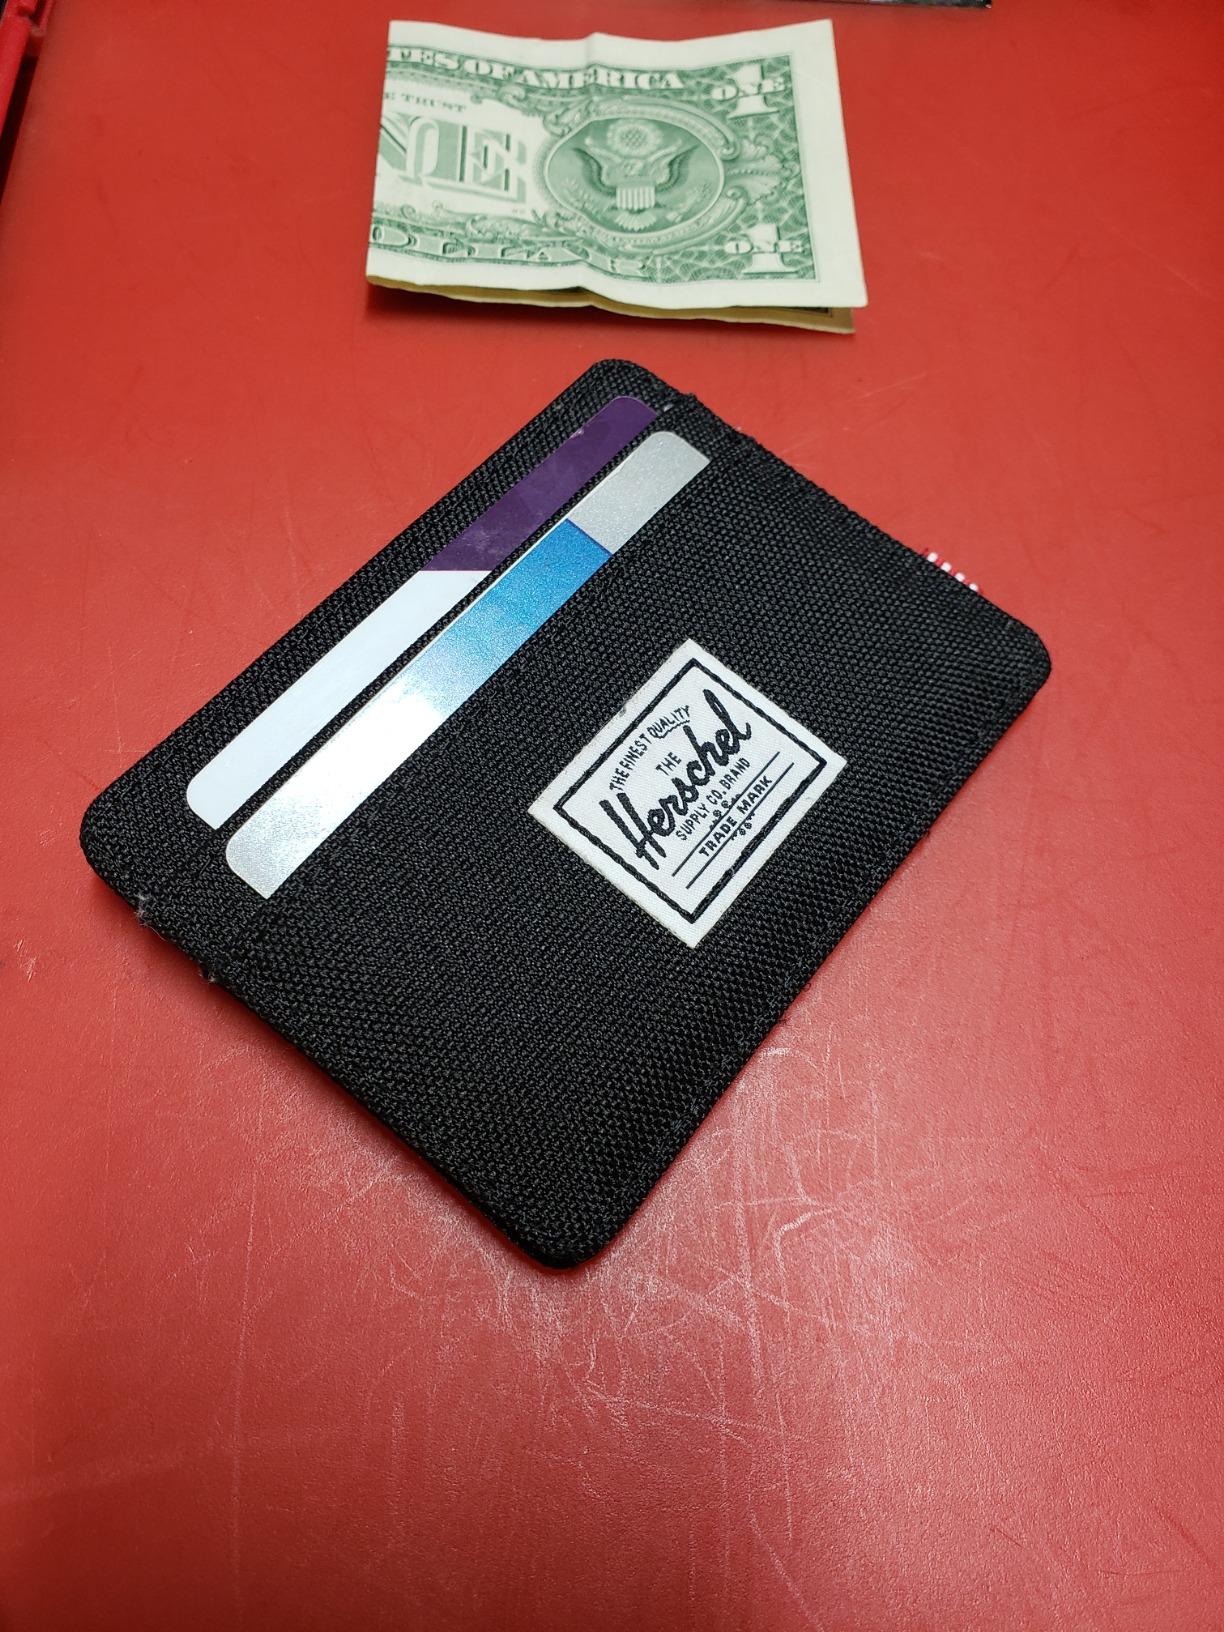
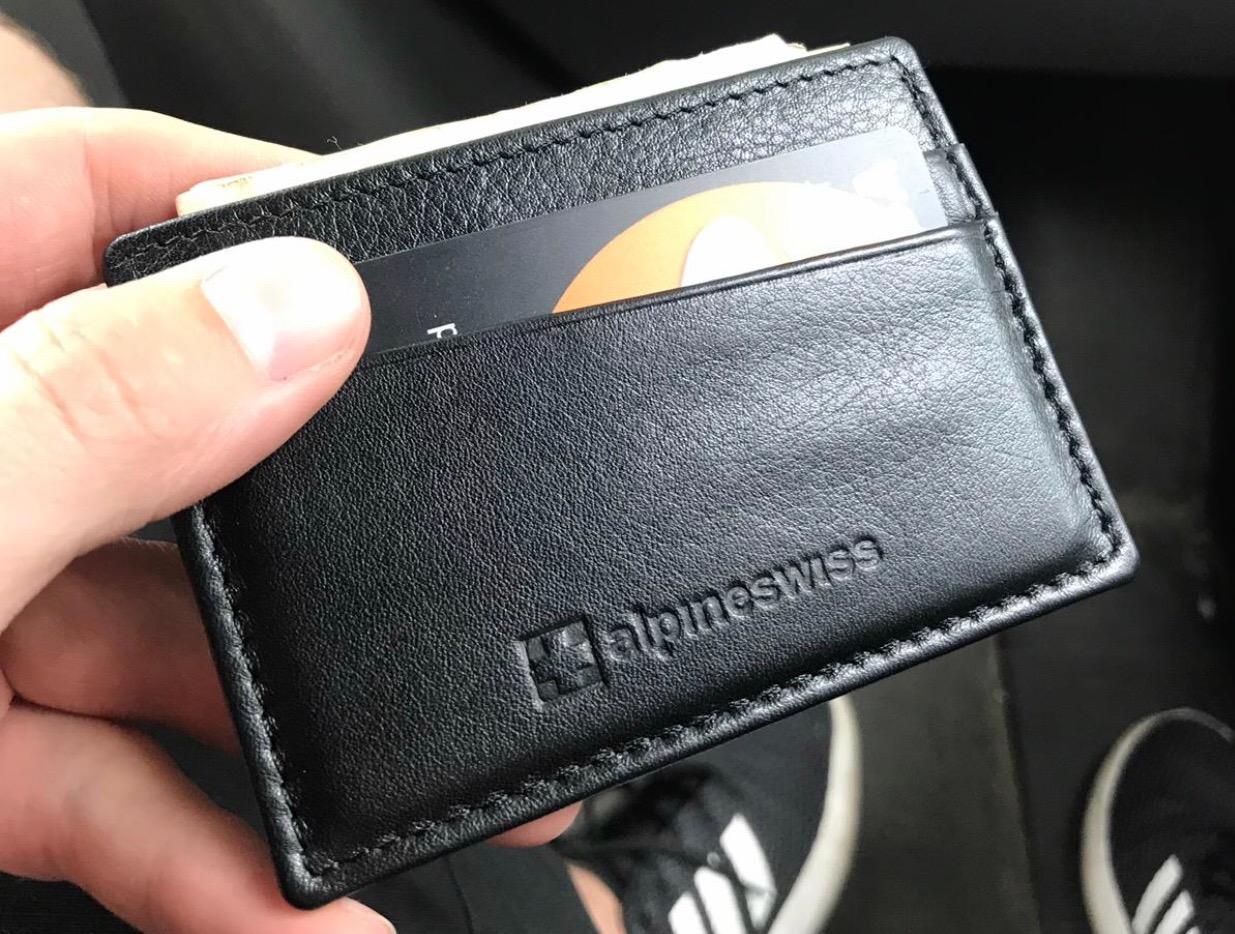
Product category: accessories_wallet
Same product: no